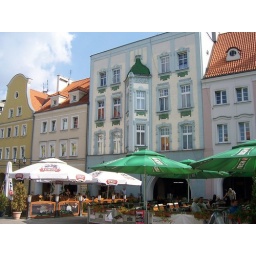
My favorite building in the market square (blue, white, and green).